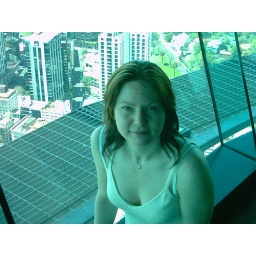
in the sky tower felt like a million feet up!